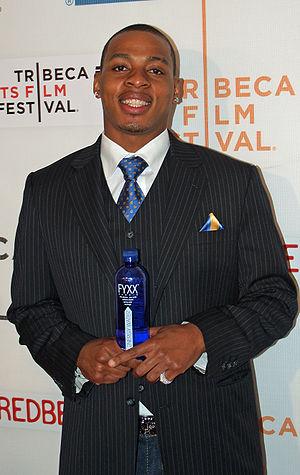
Randy Foye est un joueur américain de basket-ball évoluant au poste d'arrière aux Nuggets de Denver en NBA. Foye est né le 24 septembre 1983 à Newark dans le New Jersey.